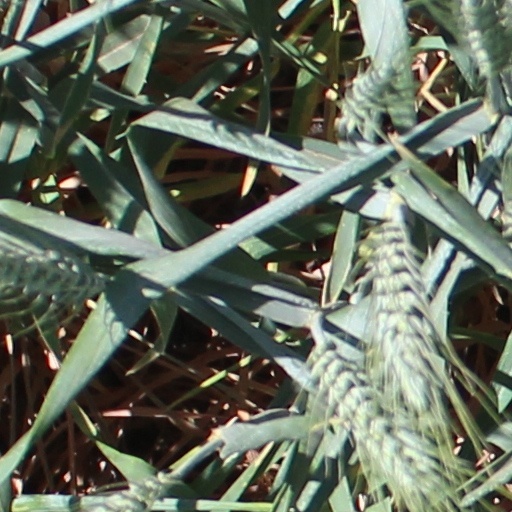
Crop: wheat